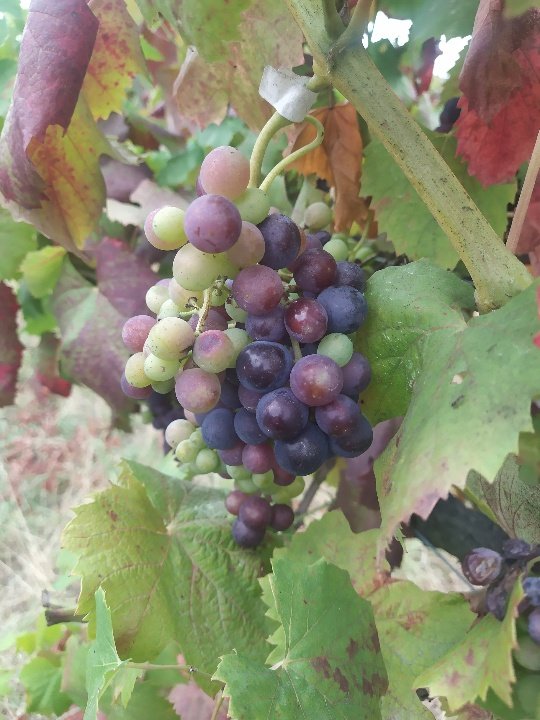
Berries visible: 61
Grape clusters: 1